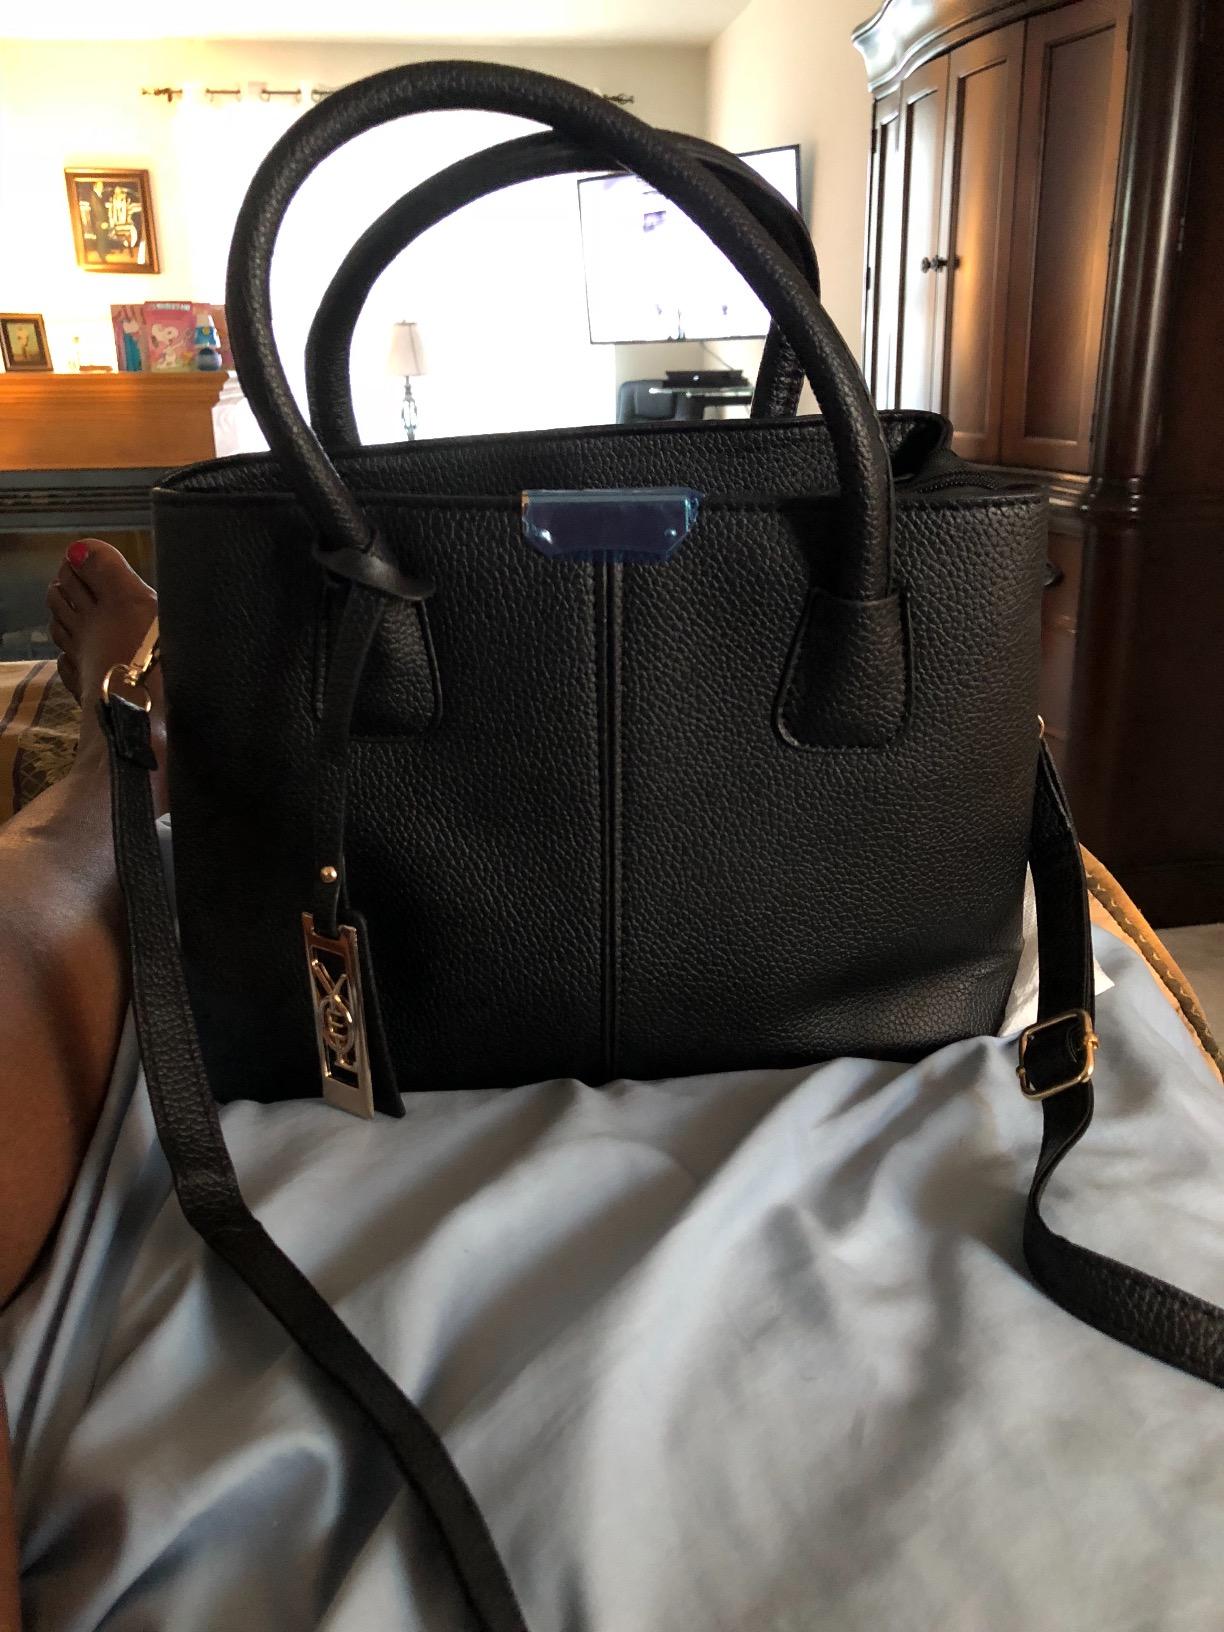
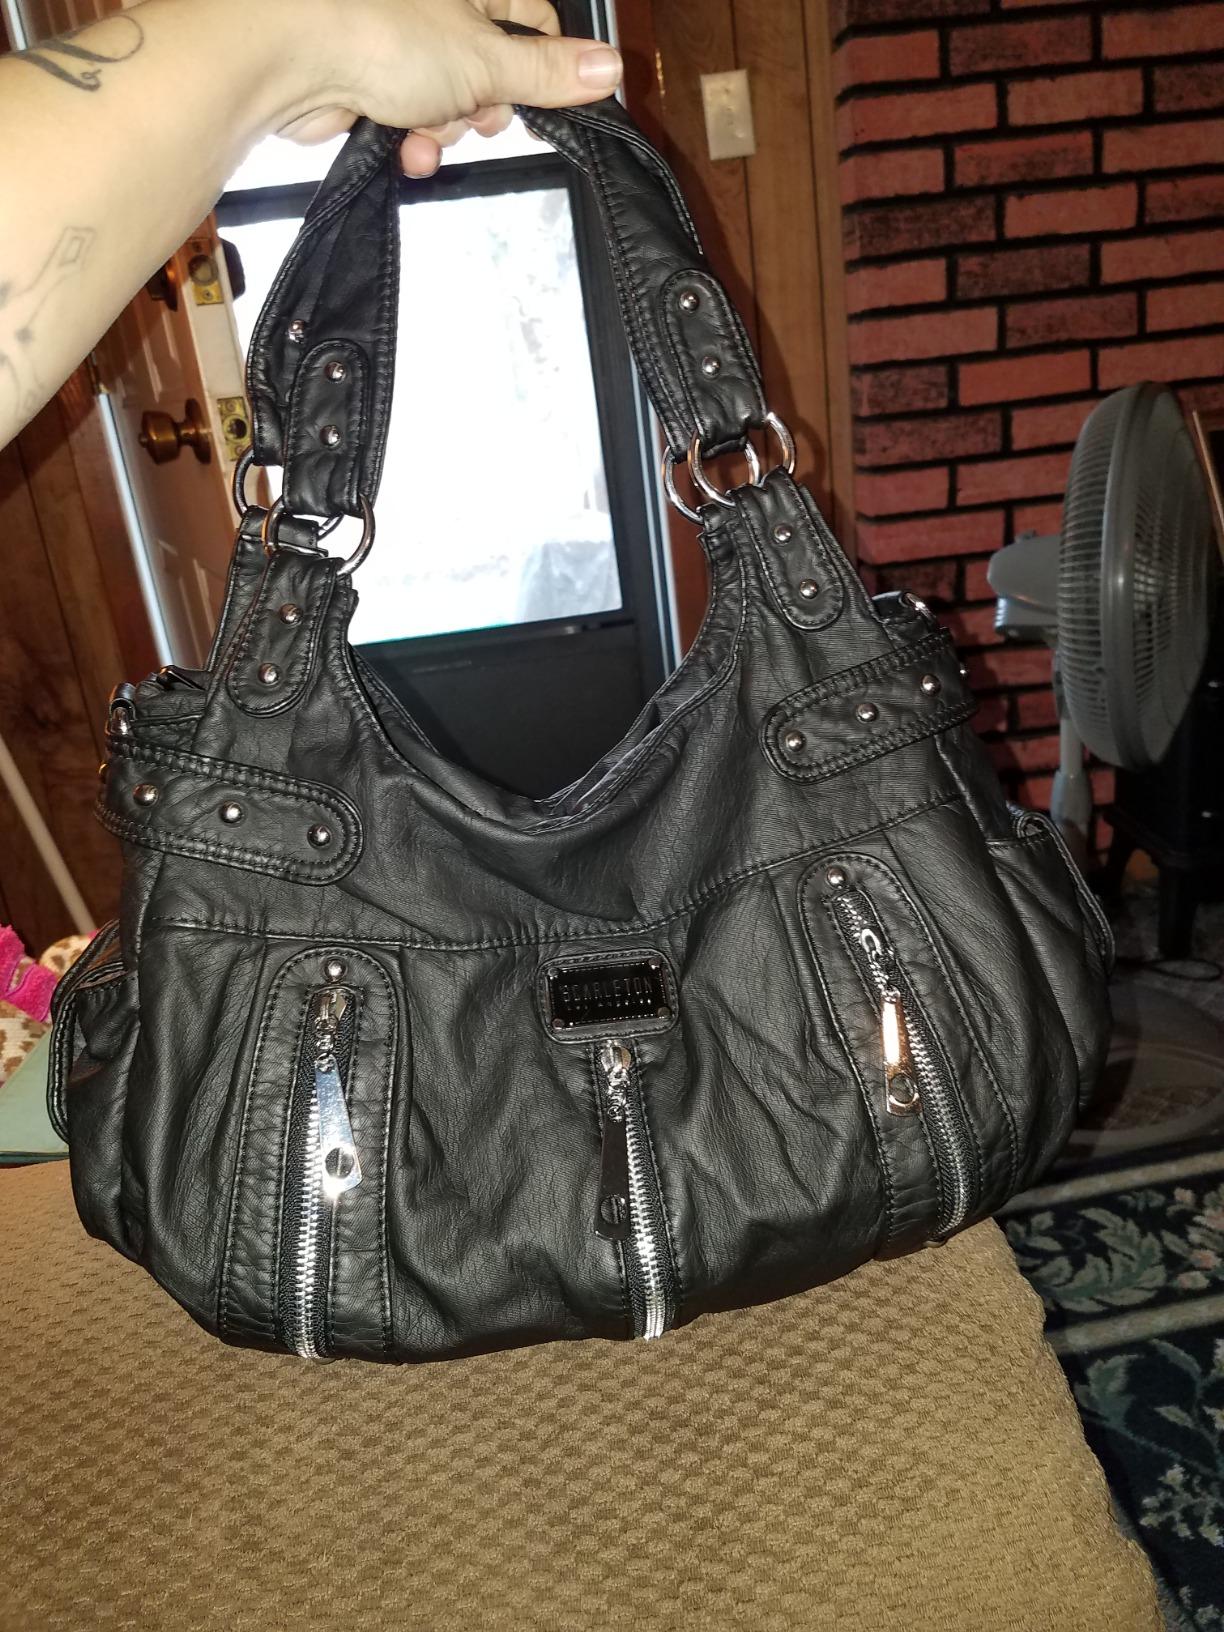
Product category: accessories_handbag
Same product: no